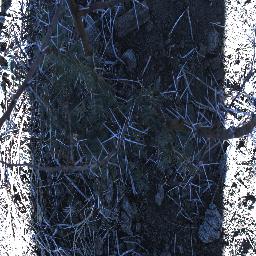
Label: prickly_acacia